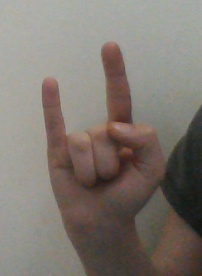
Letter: la